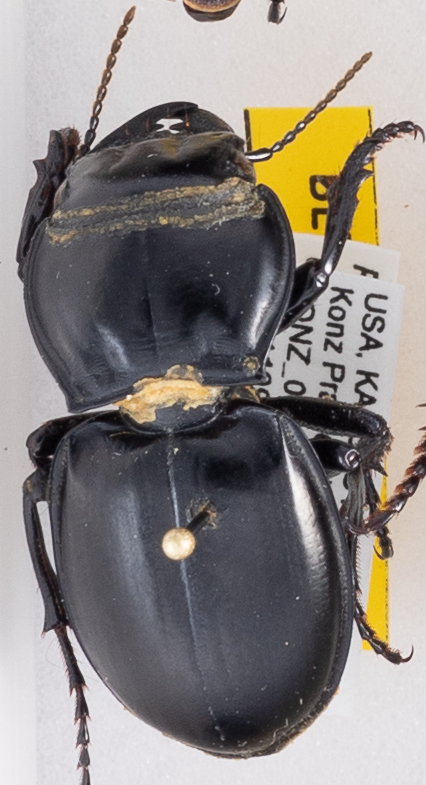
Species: Pasimachus californicus
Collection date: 2015-08-17
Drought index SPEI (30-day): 0.318
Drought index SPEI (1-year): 0.454
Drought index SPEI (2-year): -0.27